Lovelock, Nevada

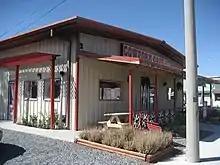
Cowpoke Cafe in Lovelock

Lovelock, with a population never much more than 2000, will generally be noticed only as a town passed on the way to somewhere else. Thus the debut album of the folk-rock band Center Divide, "Lovelock to Winnemucca" (1999), takes its title from a desert section of the I-80 highway and the opening track, simply titled “Lovelock”, takes its inspiration from the passing landscape. On the other hand, an interrupted journey is the subject of the Hot Buttered Rum string band's "Limbo in Lovelock" ("Live in the Northeast" 2007), where a motor breakdown leads to an enforced stop in the town and a visit to the local eatery, the Cowpoke Café.